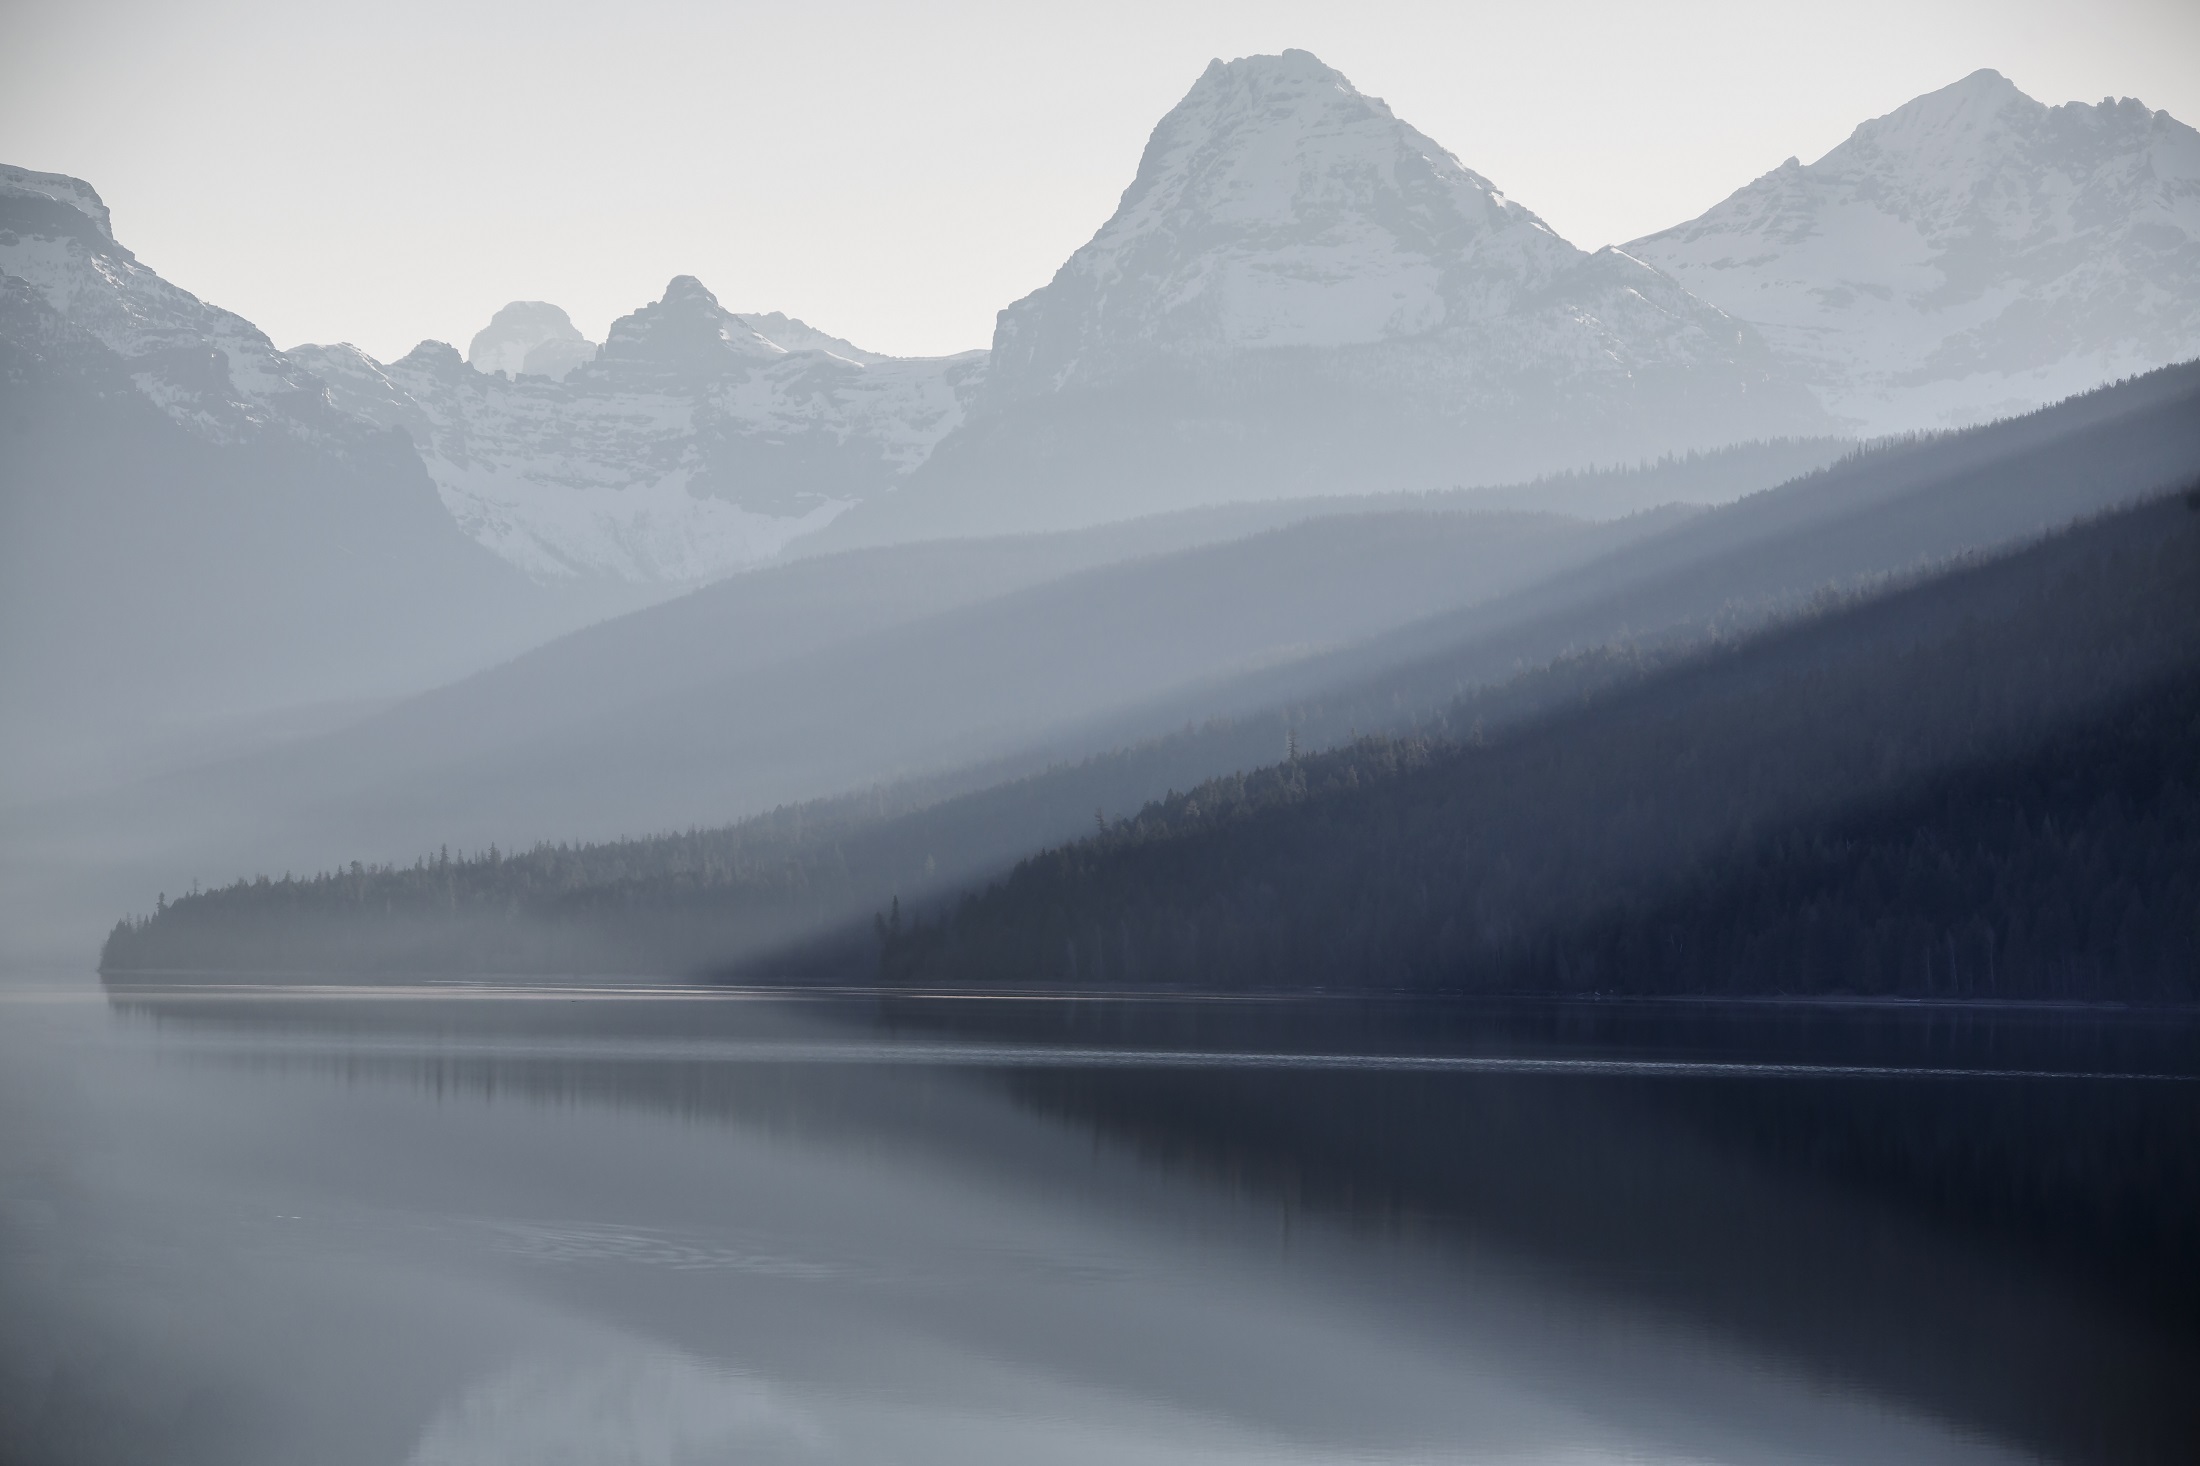
landscape, water, nature, wilderness, mountain, snow, winter, cloud, fog, mist, skyline, morning, lake, peak, mountain range, solitude, reflection, peaceful, weather, usa, haze, fjord, mountains, alps, hazy, quiet, loch, montana, eerie, glacier national park, landform, mountain pass, atmospheric phenomenon, mountainous landforms, glacial landform